University of Amikom Yogyakarta

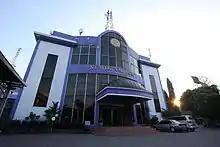
Unit 1 Building

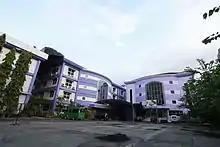
Unit 2 and 3 Building

In 1993 the first 44 students enrolled at the Department of Information Management. A year later AMIKOM achieved listed status by the Minister of Education and Culture Republic of Indonesia No. 084/D/O/1994 dated October 11, 1994.